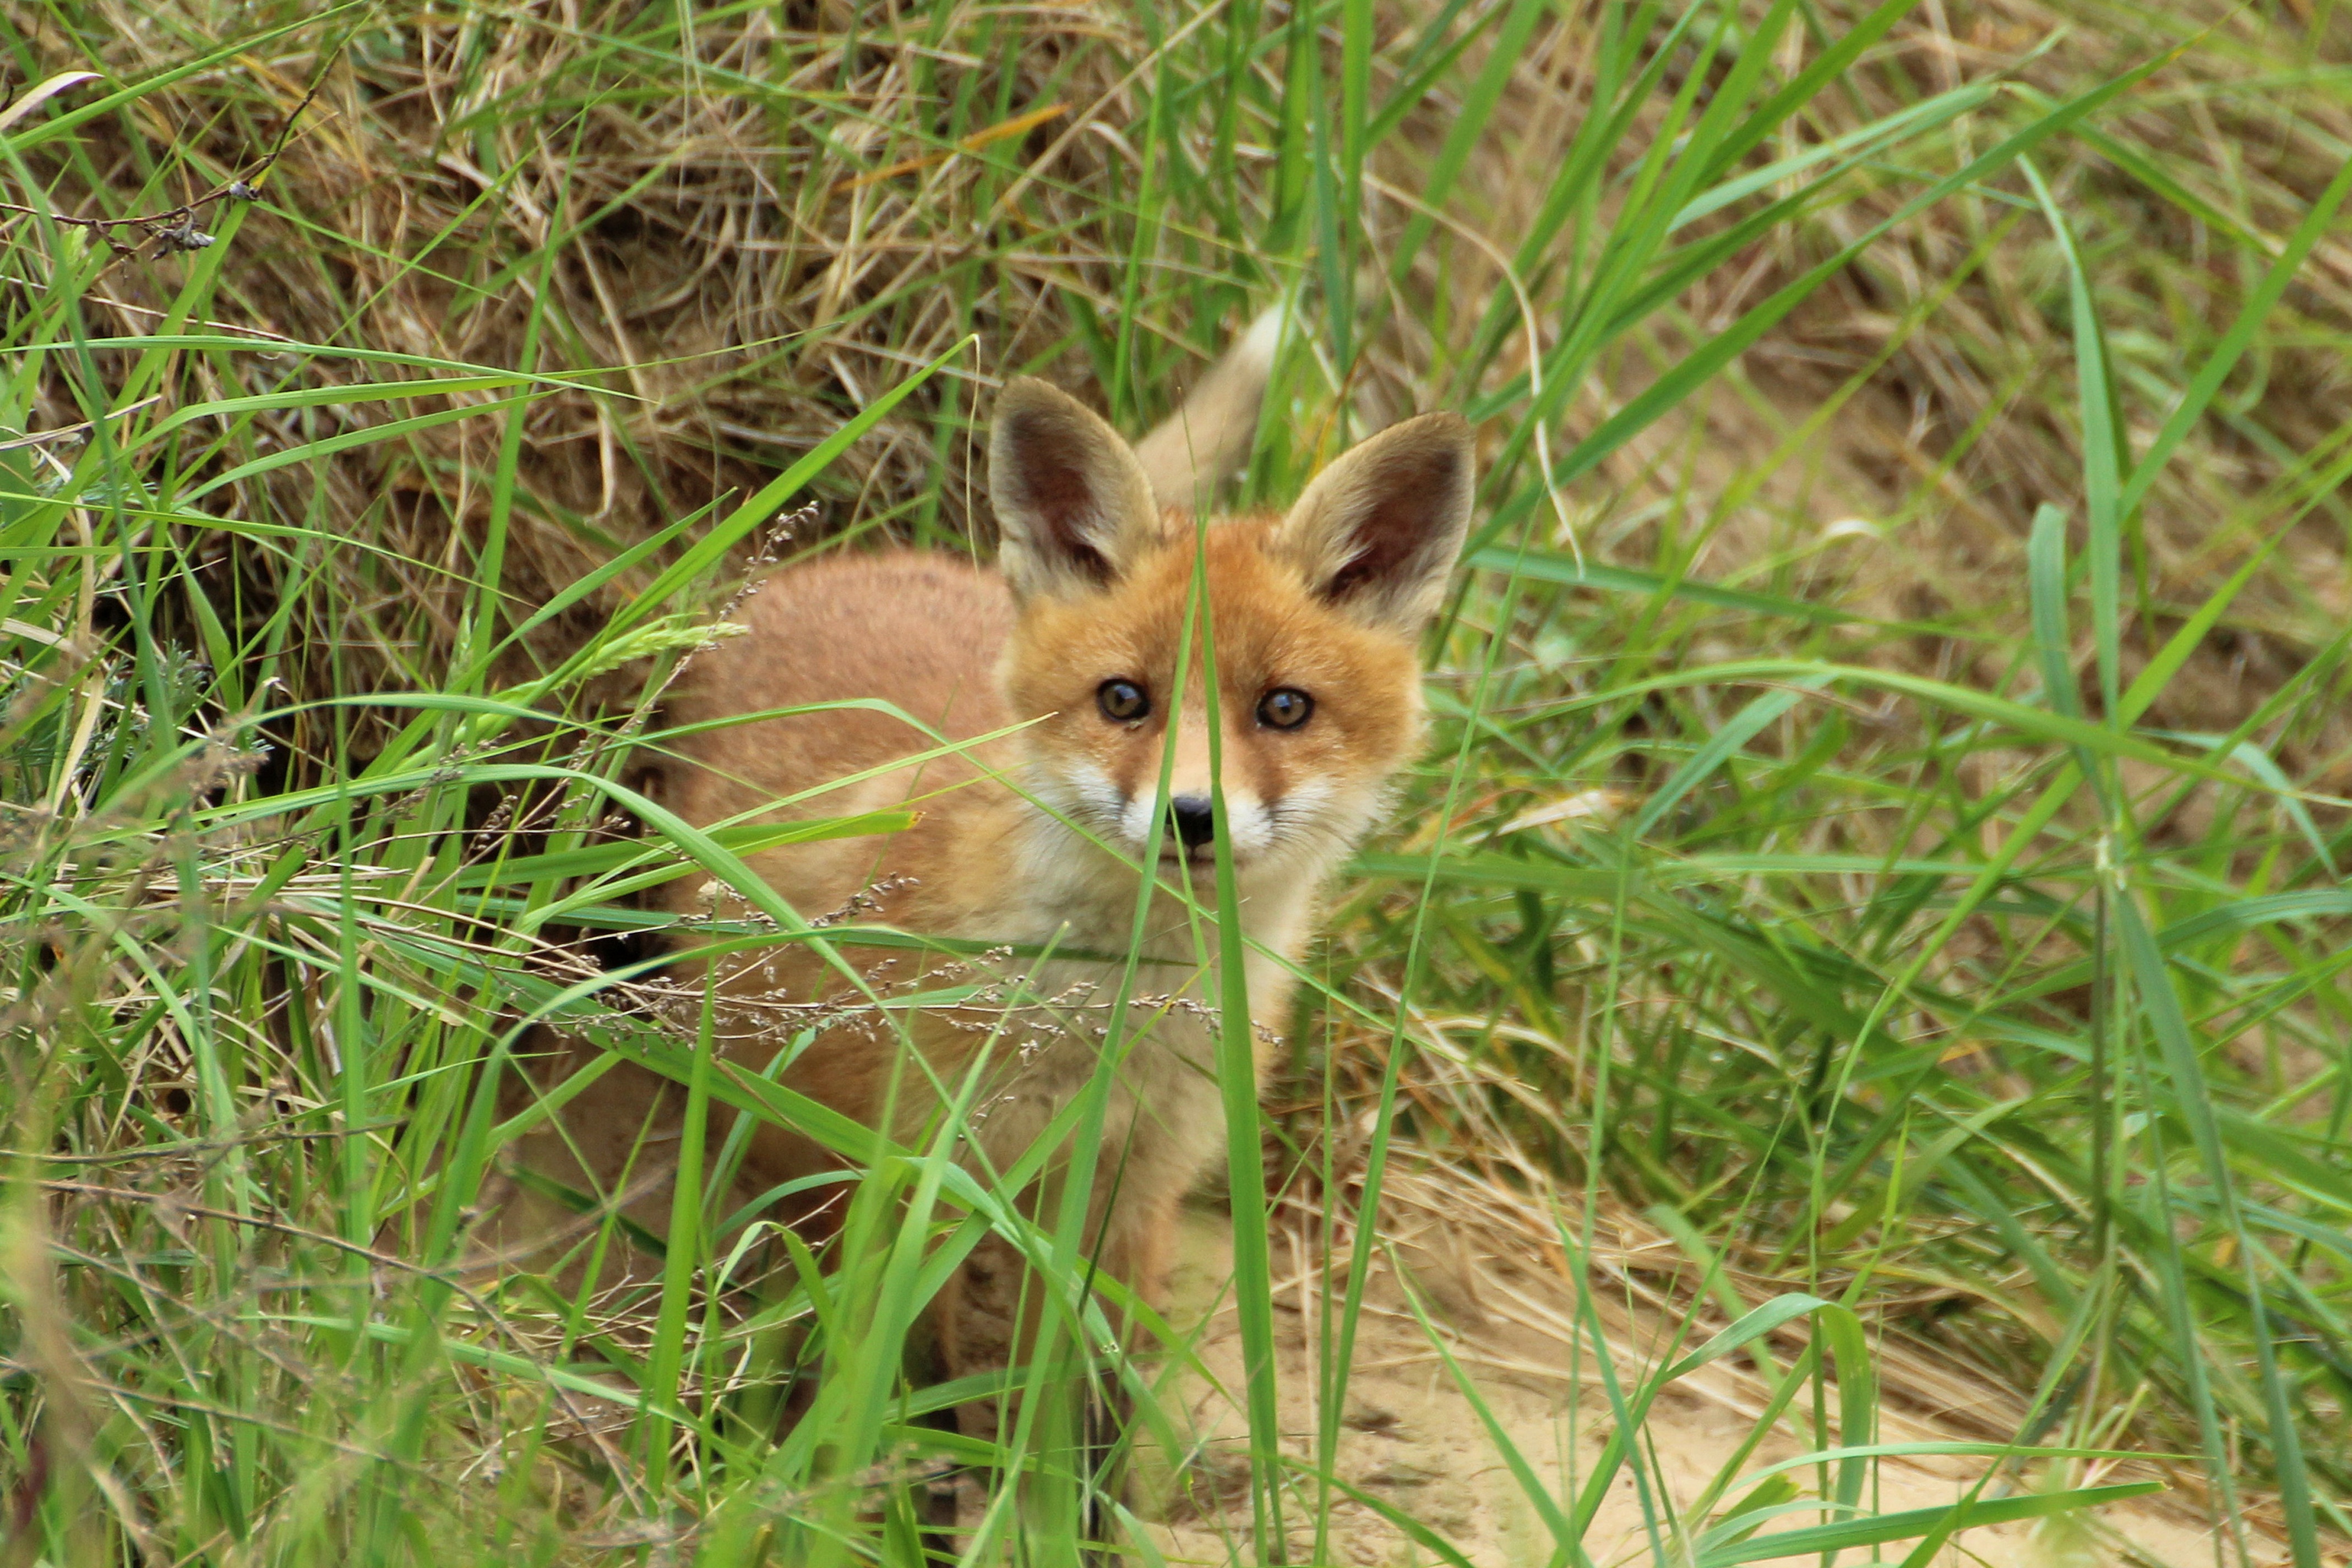
prairie, play, puppy, wildlife, mammal, fox, fauna, red fox, vertebrate, young fox, fox puppy, fuchsbau, dog like mammal, kit fox, dhole